On a Night Like This

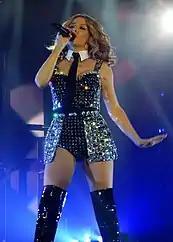
Minogue singing "On a Night Like This" during her Kiss Me Once Tour in 2014.

Commercially, the single experienced success in Australia and the United Kingdom. It debuted at number one on the Australian Singles Chart, making it her sixth number-one in that region; it also gave her the record for having the most singles debuting at number one with five entries. Subsequently, "On a Night Like This" fell to number three and number five in its second and third week, respectively, giving Minogue the distinction of having the lowest week drops for a single debuting atop the chart. "On a Night Like This" topped the chart during its fourth week in and spent an overall 17 weeks in the top 50, one of Minogue's longest-spanning releases in that region. It was certified Platinum by the Australian Recording Industry Association (ARIA) for physical shipments of 70,000 units. On the UK Singles Chart, the single debuted at number two, having been stalled from the top position by the song "Lady (Hear Me Tonight)" by French duo Modjo. It descended outside the top ten the following week, had three non-consecutive chart runs, and lasted 13 weeks inside the top 100. As of March 2014, "On a Night Like This" had sold 170,000 units in that region, as confirmed by the Official Charts Company. Elsewhere, it reached number two on the Scottish Singles Chart and number 16 on the Irish Singles Chart.